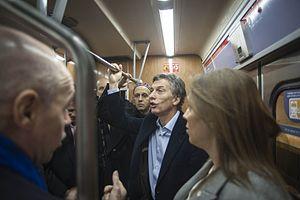
La ligne du métro de Buenos Aires est ouverte au public le 17 octobre 1930. Elle s'étend actuellement sur 11,8 km entre Leandro N. Alem et Juan Manuel de Rosas. C'est la ligne la plus utilisée du réseau.